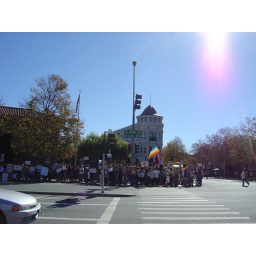
View from the town clock of people in front of the post office